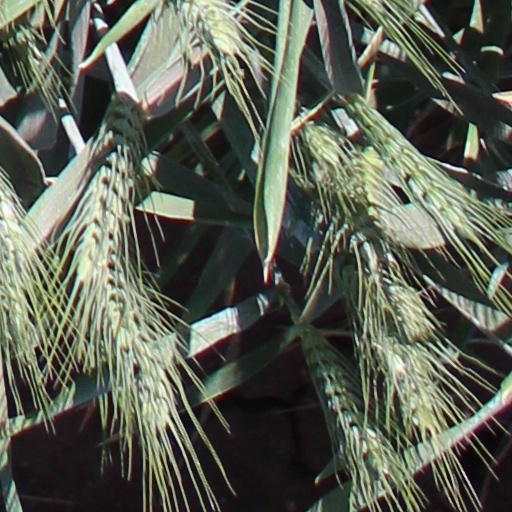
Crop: wheat